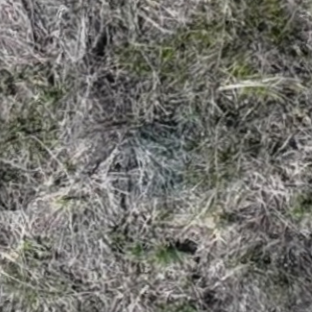
Month: may
Dye color: blue
Dye concentration: low